United Kingdom constitutional law

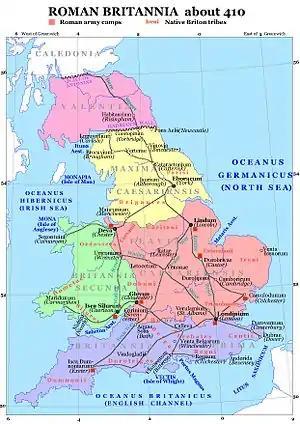
Roman Britain from 43 to 410 AD was governed under the Roman Constitution, subject to the Emperor.

The history of the UK constitution, though officially beginning in 1800, traces back to a time long before the four nations of England, Scotland, Wales and Ireland were fully formed. Before the Roman Empire's conquest, Britain and Ireland were populated by Celtic migrants from the European continent, but ones who left no recorded history of law. Near the end of the Roman Republic in 55 and 54 BC, the former Consul and legion commander Julius Caesar invaded Britain during the broader Gallic Wars. This did not establish permanent occupation, as Caesar returned to Rome, became dictator and was assassinated. The Republic was transformed into an Empire, when Caesar's heir Augustus took power in 27 BC. In the reign of Augustus' grandson, Claudius, Britain was conquered from 43 AD. Under Rome's uncodified constitution, Roman Britain was administered by a governor, usually member of the Senate but appointed by the Emperor for their military record. Londinium was a provincial capital of 60,000 people, and Britain a cosmopolitan society of around 3 million people. Roman law was based upon a slave economy, and highly militarised. Hadrian constructed a wall from 122 as part of the Empire's limits, but this was soon moved north by Antoninus Pius from 142. Constantine the Great was stationed in York in 306 when he left to claim his title to be Emperor. Constantine marched on Rome under the cross in 312, and issued an Edict of Milan in 313. This triggered a series of events where the Church assumed more and more power over the law. But under constant assault, the Empire began to collapse and Britain was abandoned in 407. Neither the Theodosian Code issued in 438, nor the great "Corpus Juris Civilis" of Justinian I in 534 entered the laws of Britain. In the Dark Ages, during power struggles between Anglo-Saxons, Britons, Danes and Vikings, kings convened regular councils, called the Witan, composed of lords and church leaders. But it was not until the Norman Invasion of 1066 that one common law was established through England under one monarch.